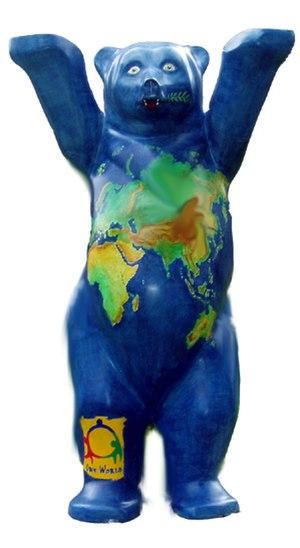
L'ours est l'emblème de Berlin depuis 1280 environ, et orne aujourd'hui les armoiries de Berlin.
L’histoire de Berlin aborde également la période préhistorique et antique du peuplement de la région alentour.
Le ministère fédéral de la Coopération économique et du Développement est le ministère du Gouvernement fédéral allemand chargé de l’aide au développement économique.
Buddy Bear est une sculpture d'ours grandeur nature en plastique renforcé de fibre de verre résistant aux intempéries peinte individuellement. Le Buddy Bear adapte une idée qui a fait ses preuves dans d'autres grandes villes depuis la fin des années 1990 à l'origine initiée par la Zurichoise Vach'Art en 1998.